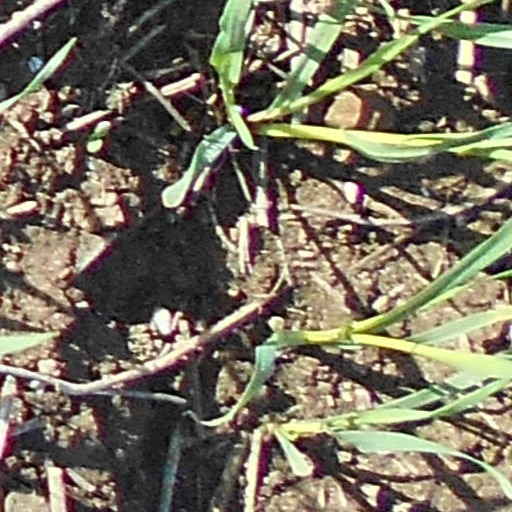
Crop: wheat